Harry E. Donnell House

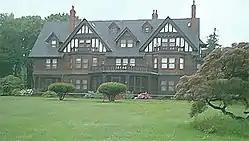
The Hill, July 2003

The Harry E. Donnell House, also known as The Hill, is a historic 33-room Tudor Revival mansion located on the north shore of Long Island, at 71 Locust Lane, Eatons Neck, Suffolk County, New York. The mansion was designed by New York City architect Harry E. Donnell for his wife, Ruth Robinson Donnell on of land given to the couple by Ruth's father George H. Robinson. The mansion was constructed in June, 1902 and completed in January, 1903 by the Randall and Miller Company of Freeport, New York. When completed, the mansion had dual waterfronts. The east lawn extended from the mansion to Duck Island Harbor, and had sweeping views of Long Island Sound, while the south lawn extended to Northport Bay. About northwest of the mansion was fashioned into a golf course.